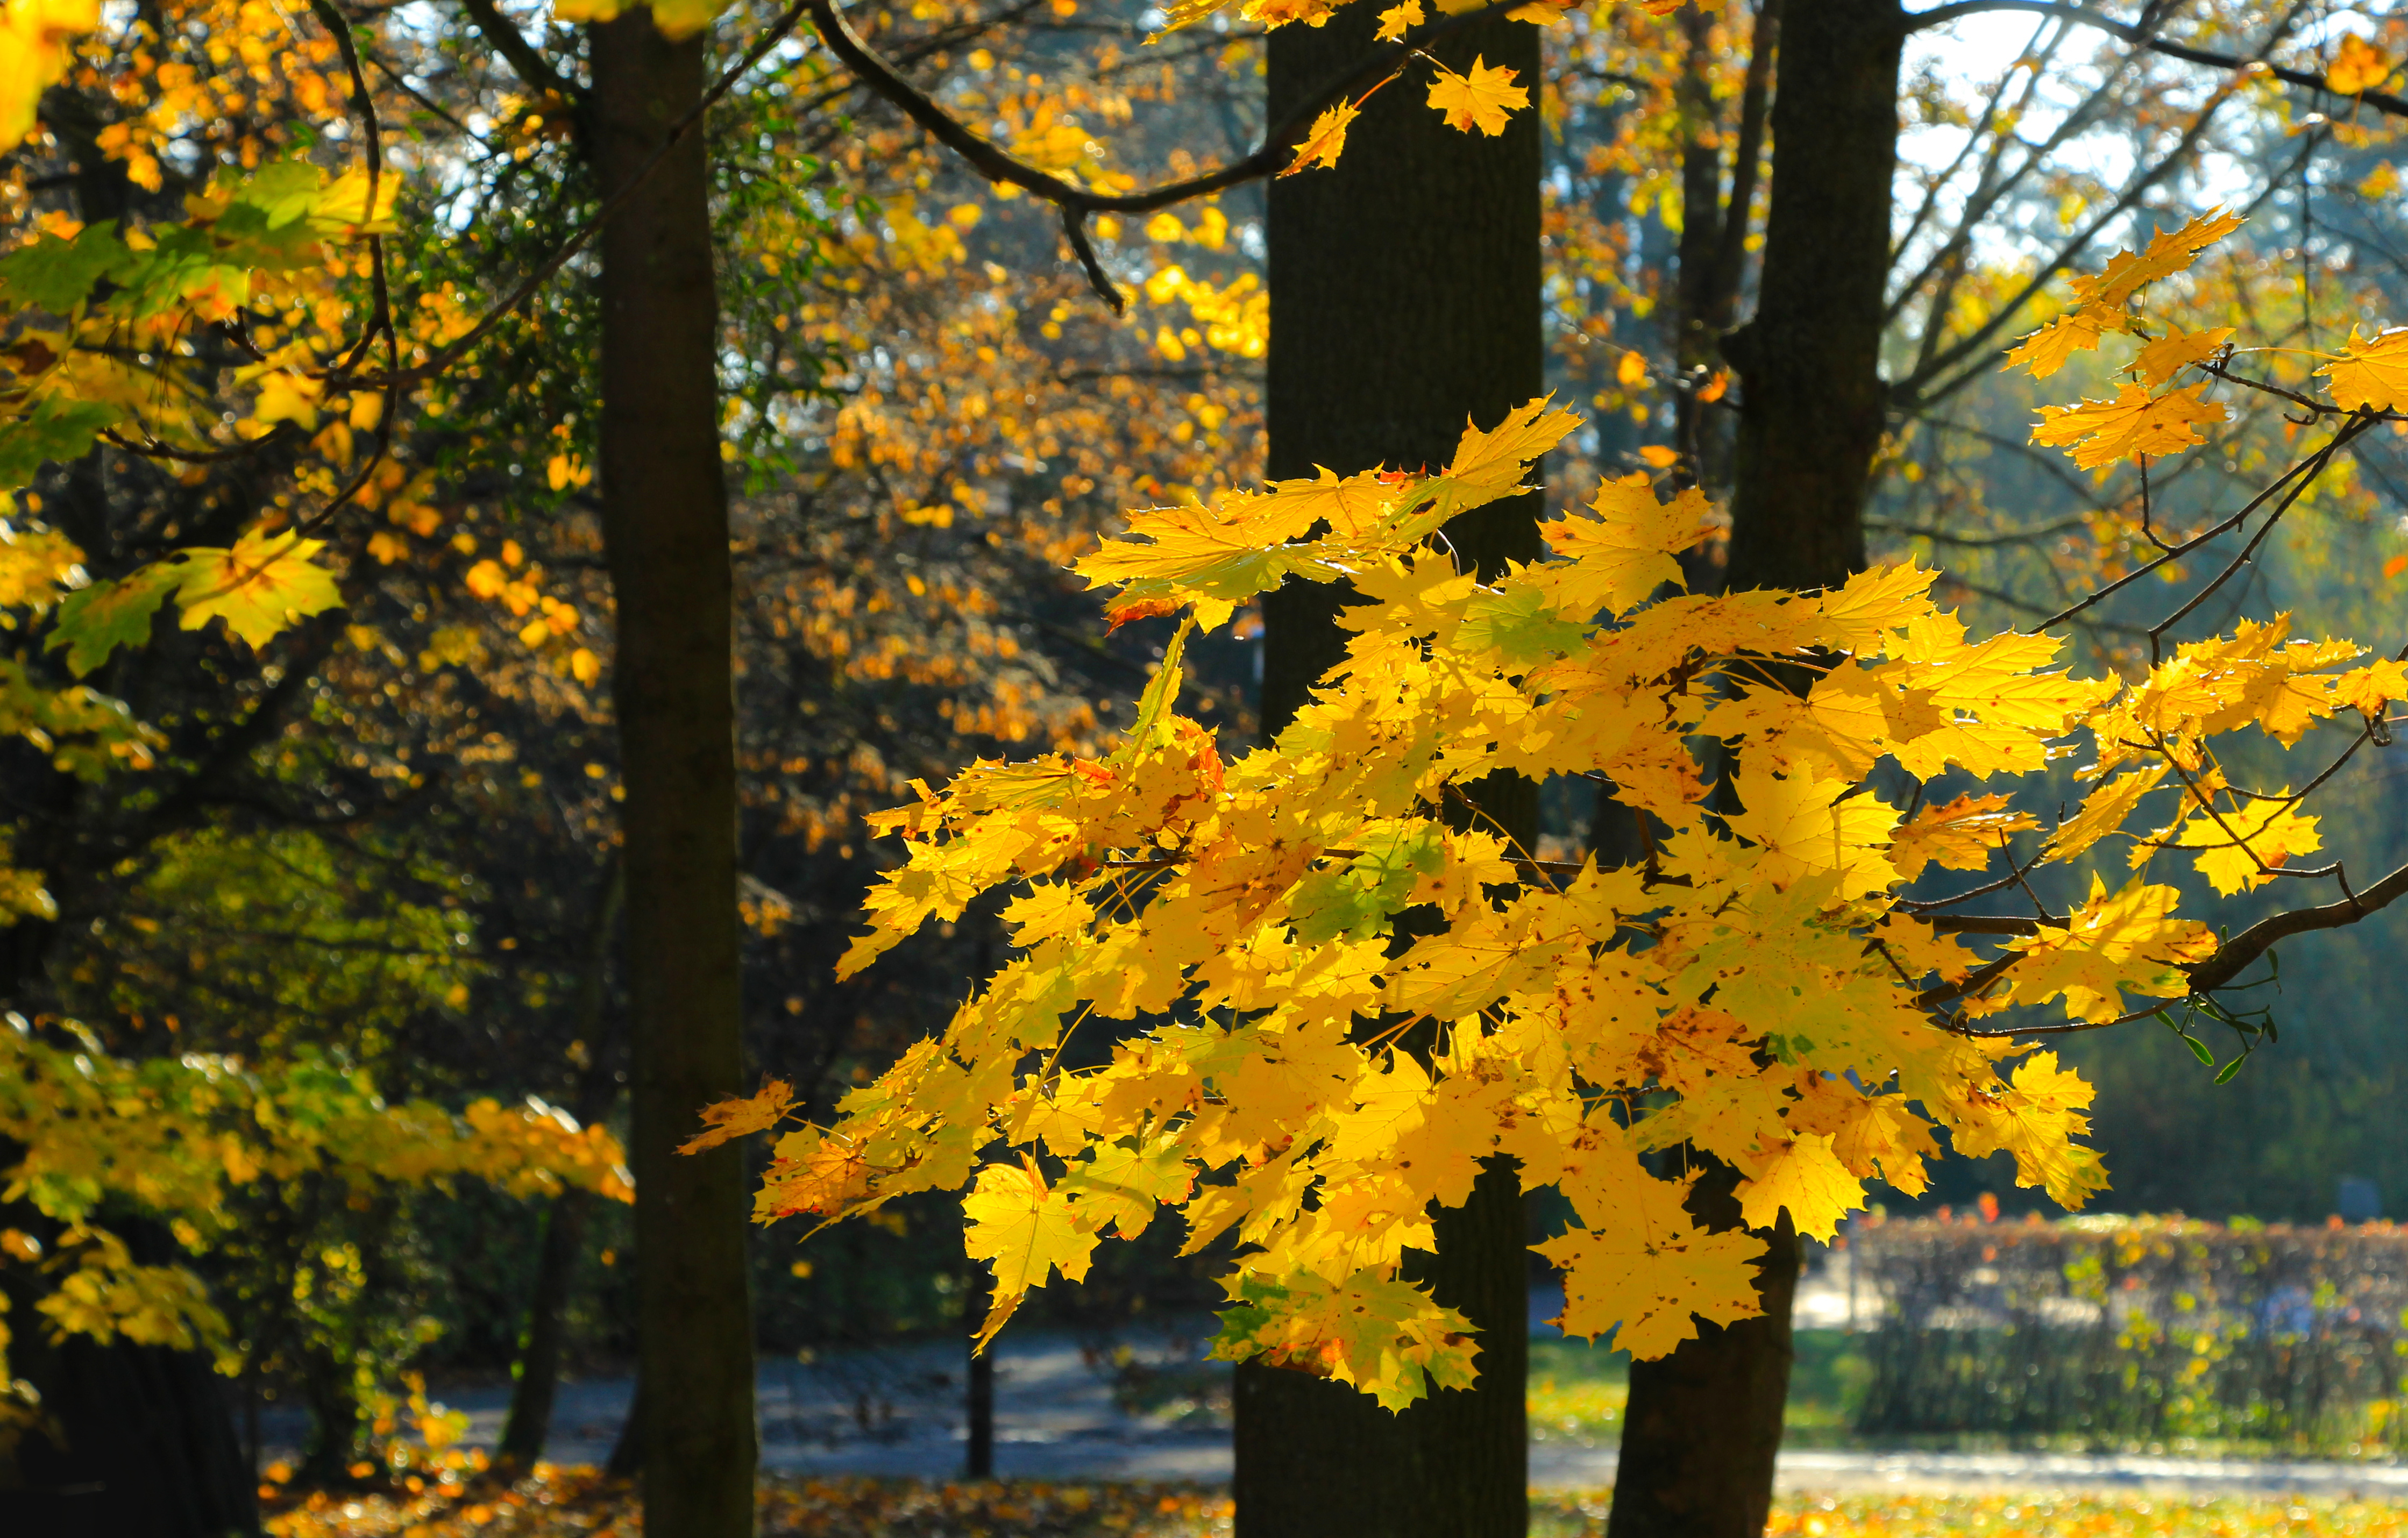
park, autumn, tree, leaf, natural landscape, plant, twig, branch, botany, trunk, yellow, biome, wood, woody plant, grass, deciduous, flower, Tints and shades, People in nature, landscape, flowering plant, forest, temperate broadleaf and mixed forest, woodland, grove, sky, Northern hardwood forest, maple leaf, plant stem, old growth forest, maple, art, tropical and subtropical coniferous forests